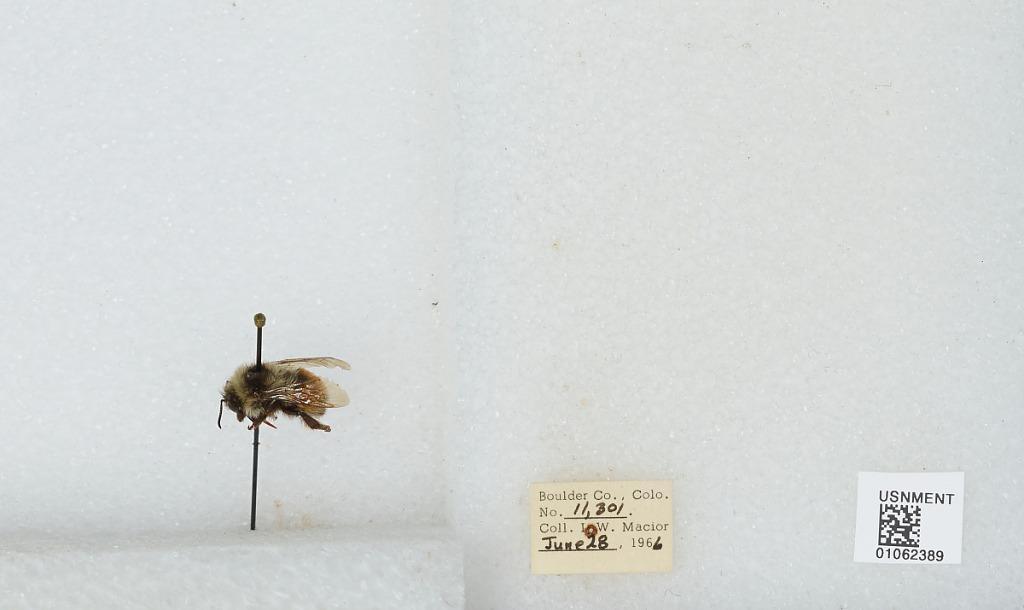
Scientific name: Bombus (Pyrobombus) bifarius Cresson
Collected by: L. Macior
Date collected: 1966-6-28
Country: United States
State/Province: Colorado
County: Boulder
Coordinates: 40.0017, -105.308